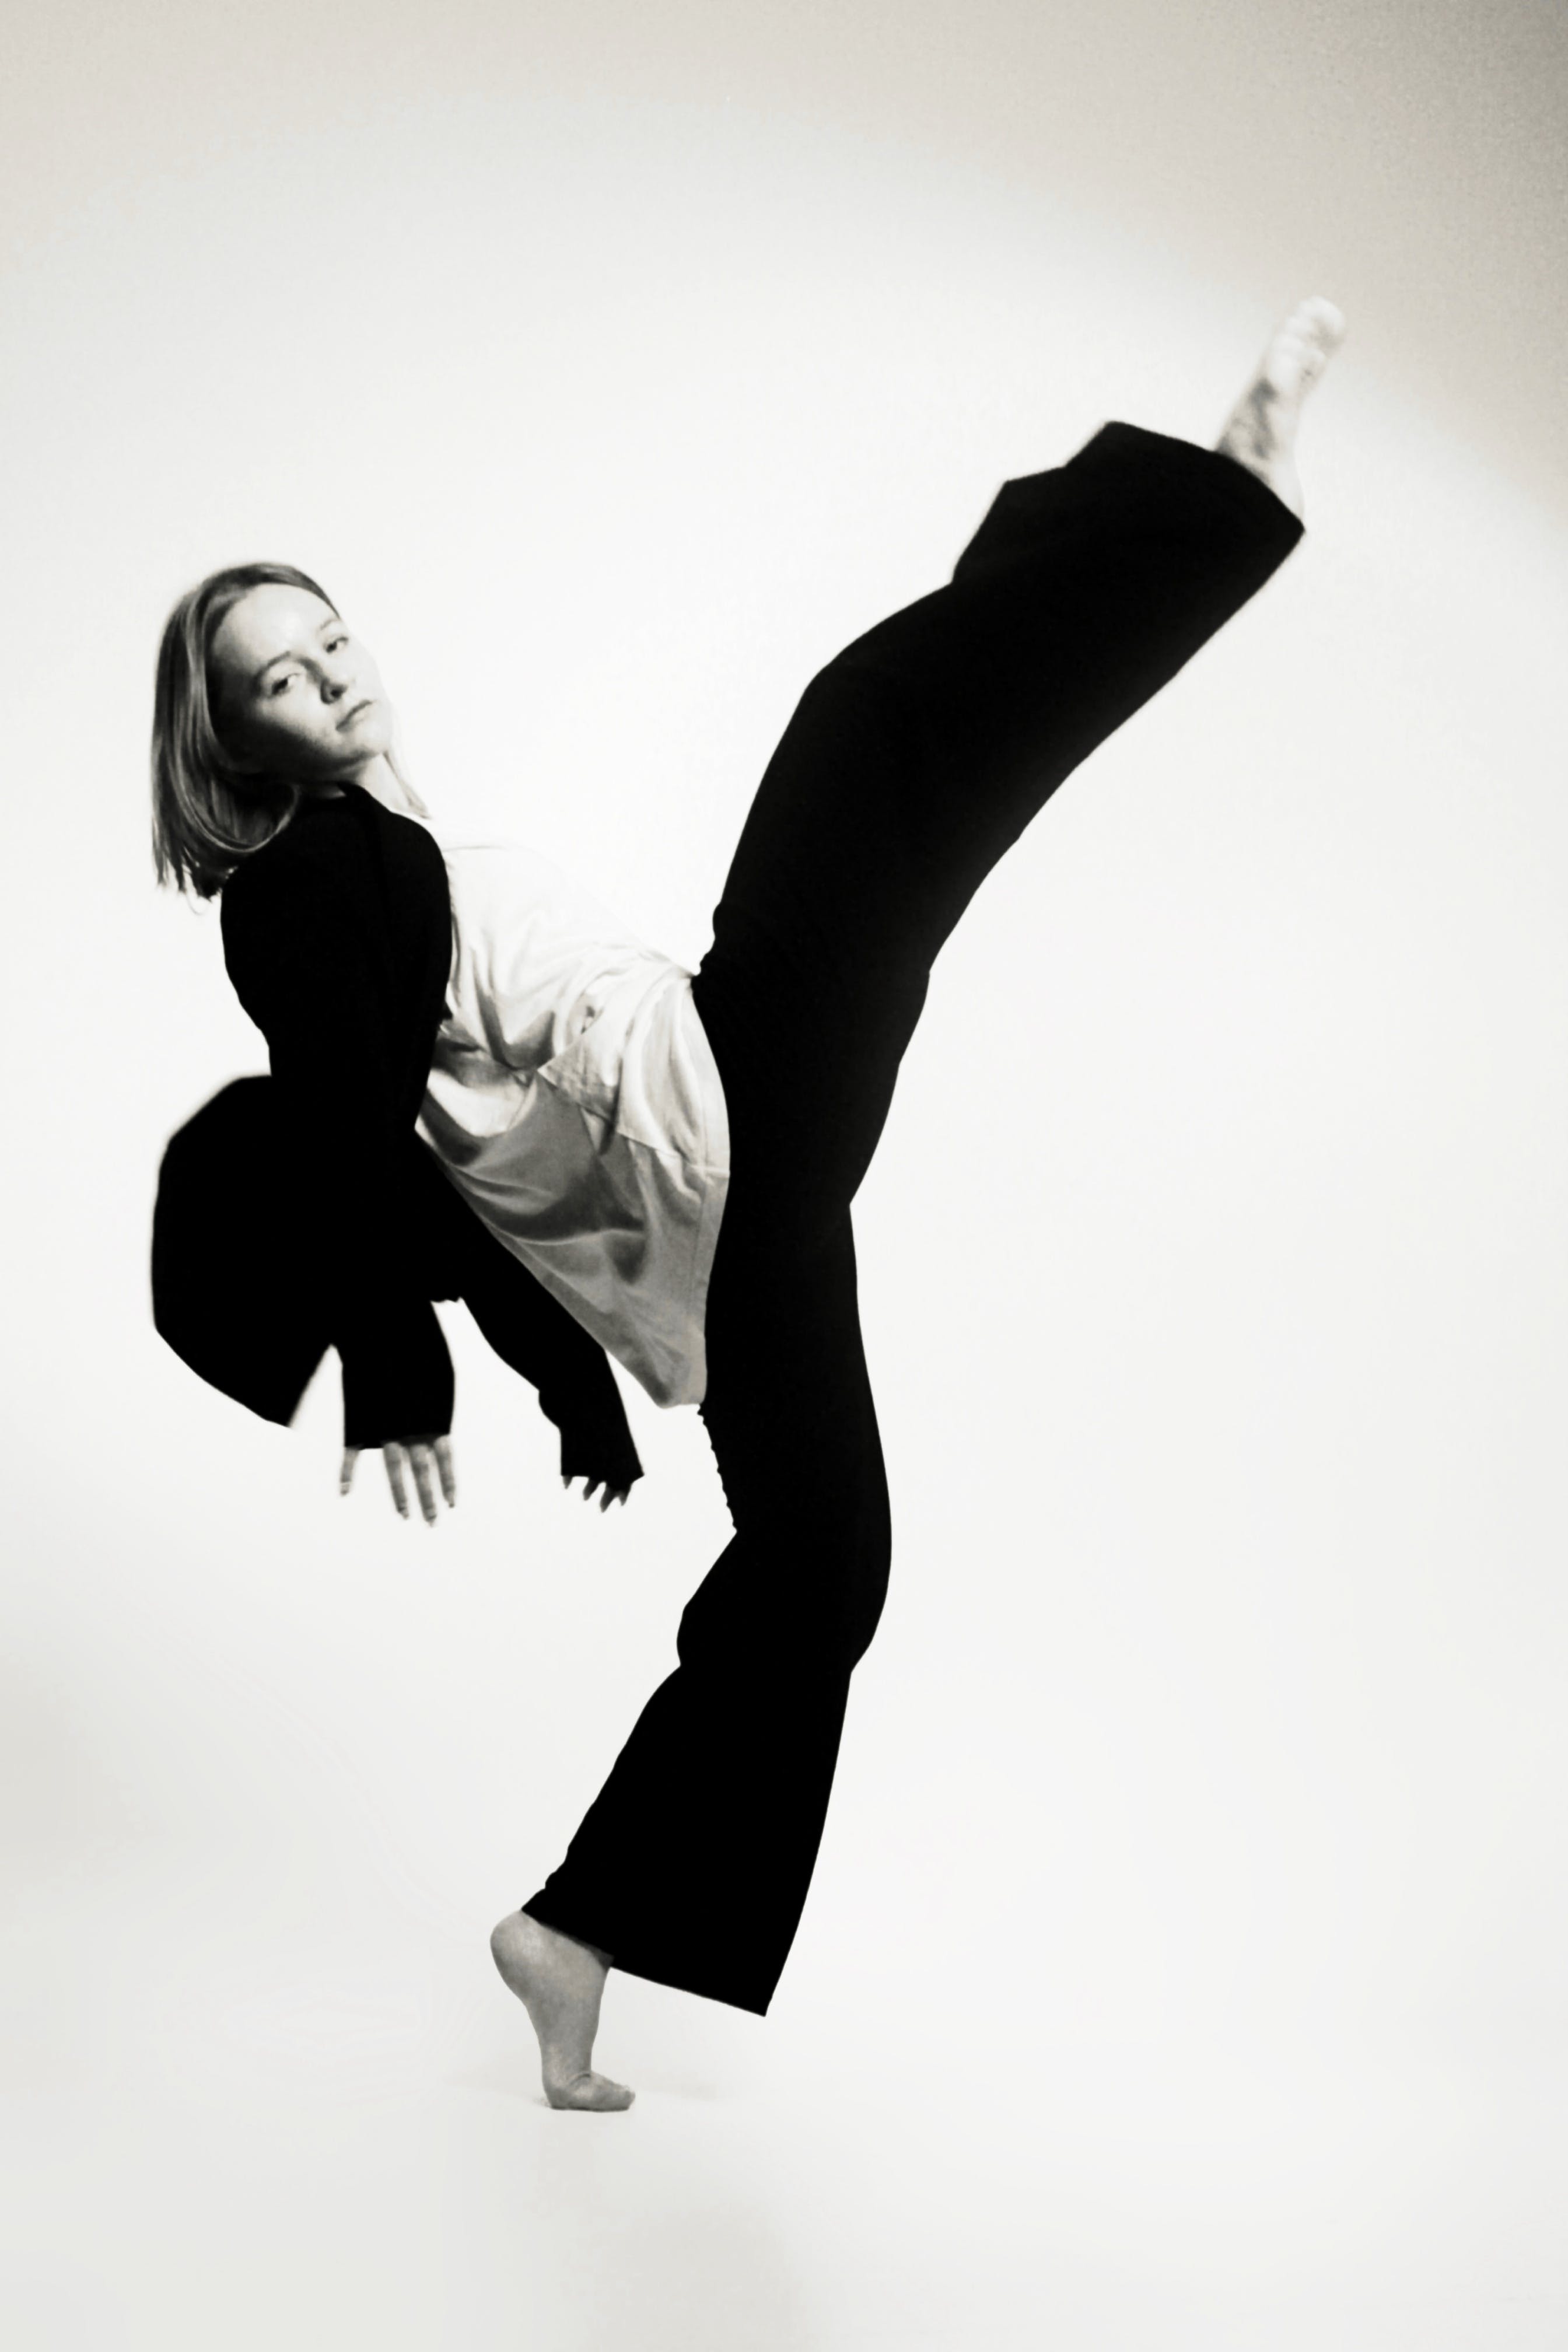
woman, arm, leg, flash photography, sleeve, Athletic dance move, gesture, knee, happy, performing arts, elbow, sportswear, thigh, entertainment, choreography, balance, human leg, exercise, event, dance, physical fitness, waist, hip hop dance, sports, dancer, jumping, stretching, font, sitting, barefoot, kick, performance, acrobatics